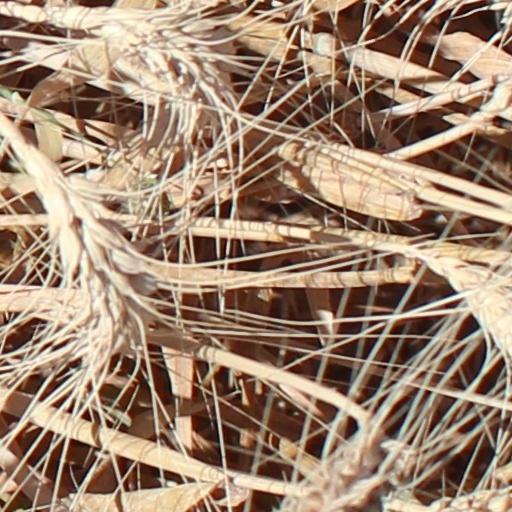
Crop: wheat